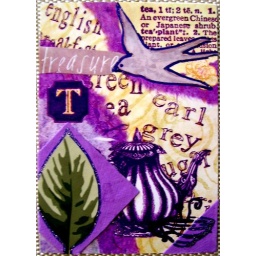
paper collage. Corrections: now has stamped tea cup and outlines around paper bird and wallpaper leave.